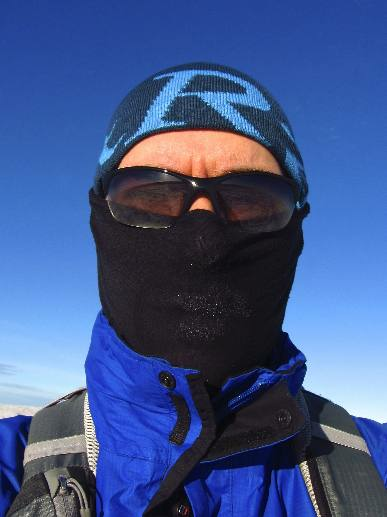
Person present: Yes